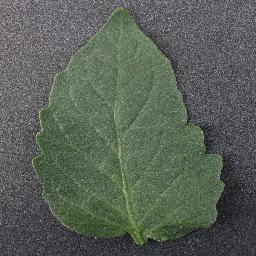
Label: Tomato___healthy